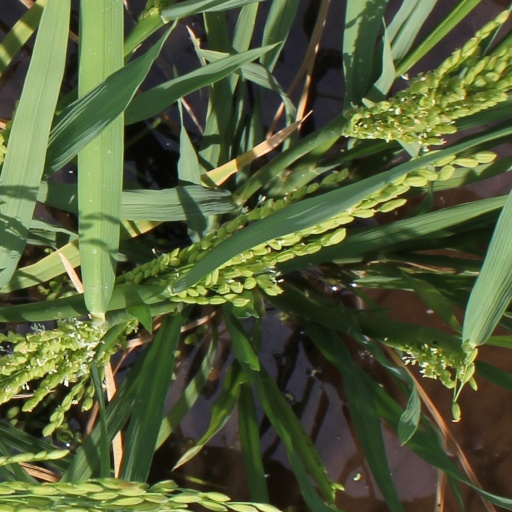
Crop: rice